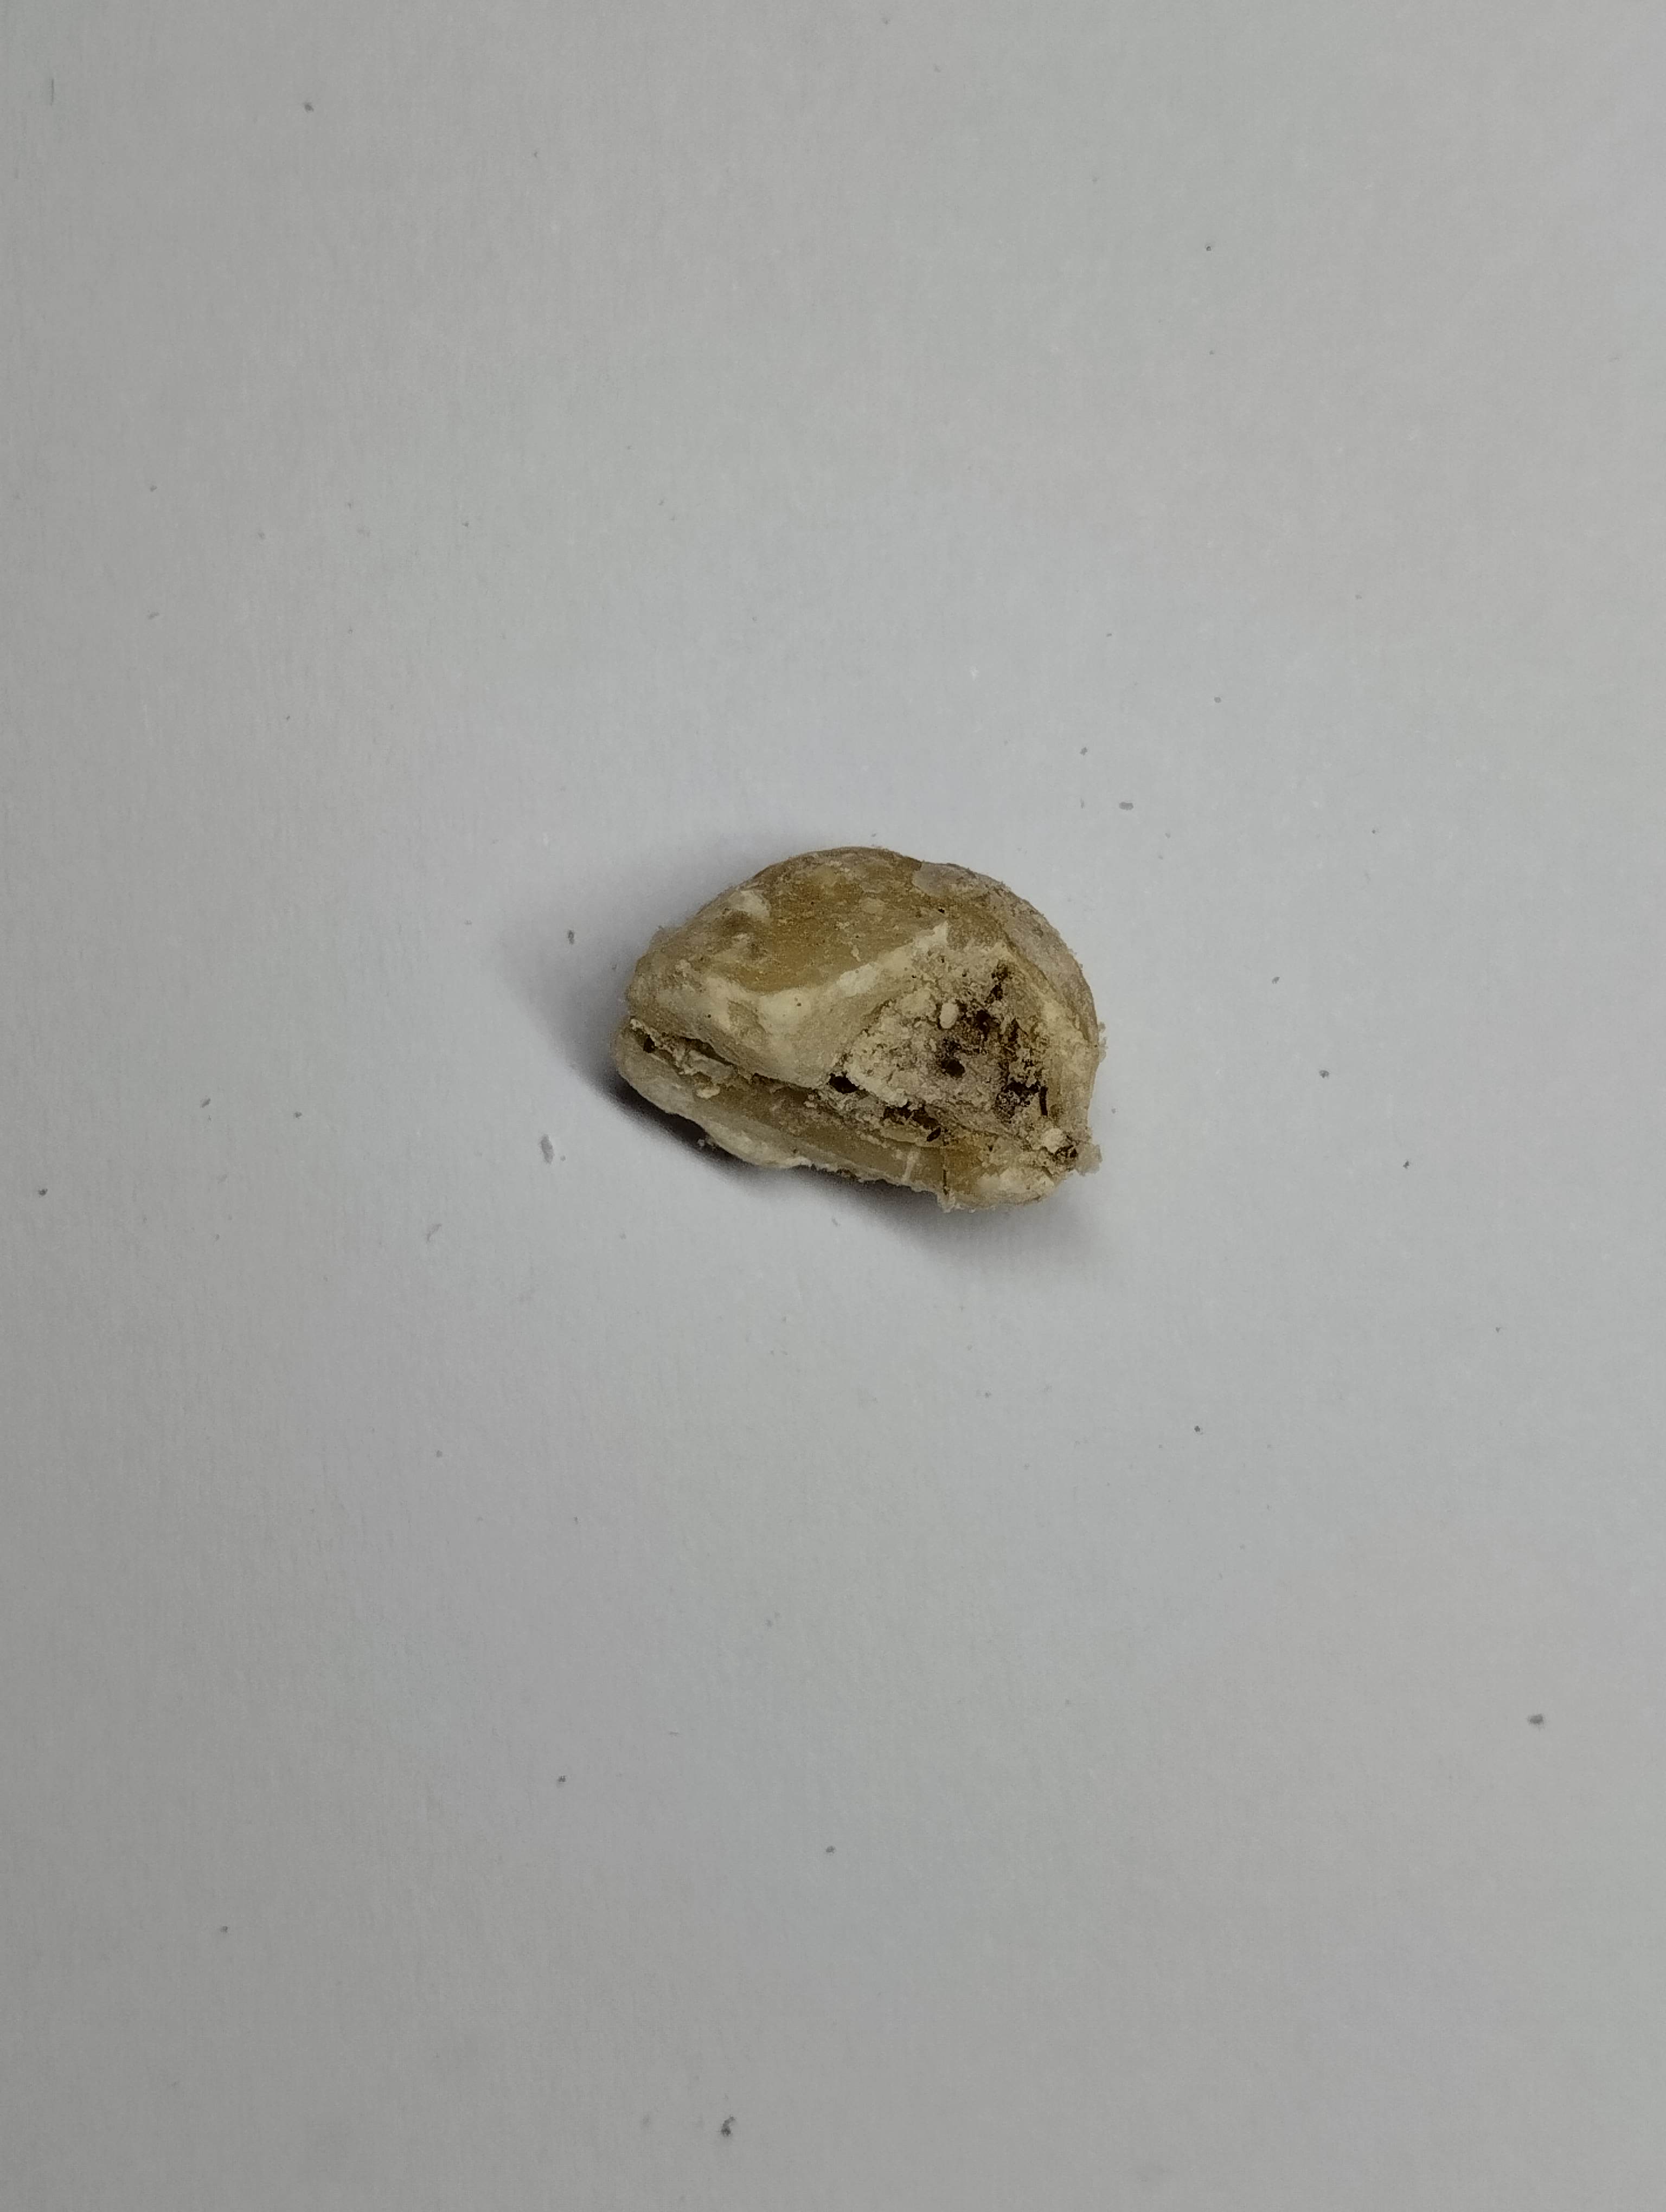
Label: rusak (damaged seed)